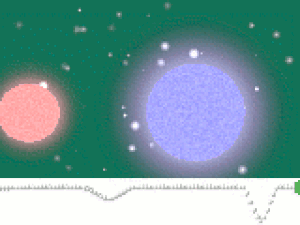
Animation montrant une étoile binaire à éclipses créée avec Blender et GIMP. Stanlekub 24 jun 2005 Ã 16:06 (CEST) Русский: Анимация затмений в двойной звёздной системе.